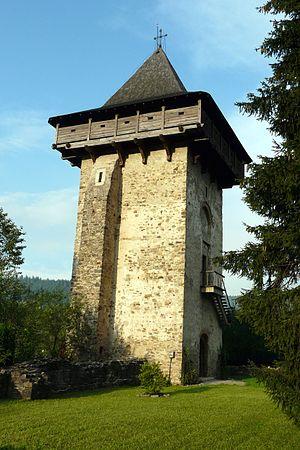
Tour clocher du monastère de Humor Roumanie
Le monastère de Humor est un monastère de Bucovine en Roumanie, se trouvant à 5 km de la ville de Gura Humorului. Il a été bâti par le logothète Toader Bubuiog entre 1530 et 1535.